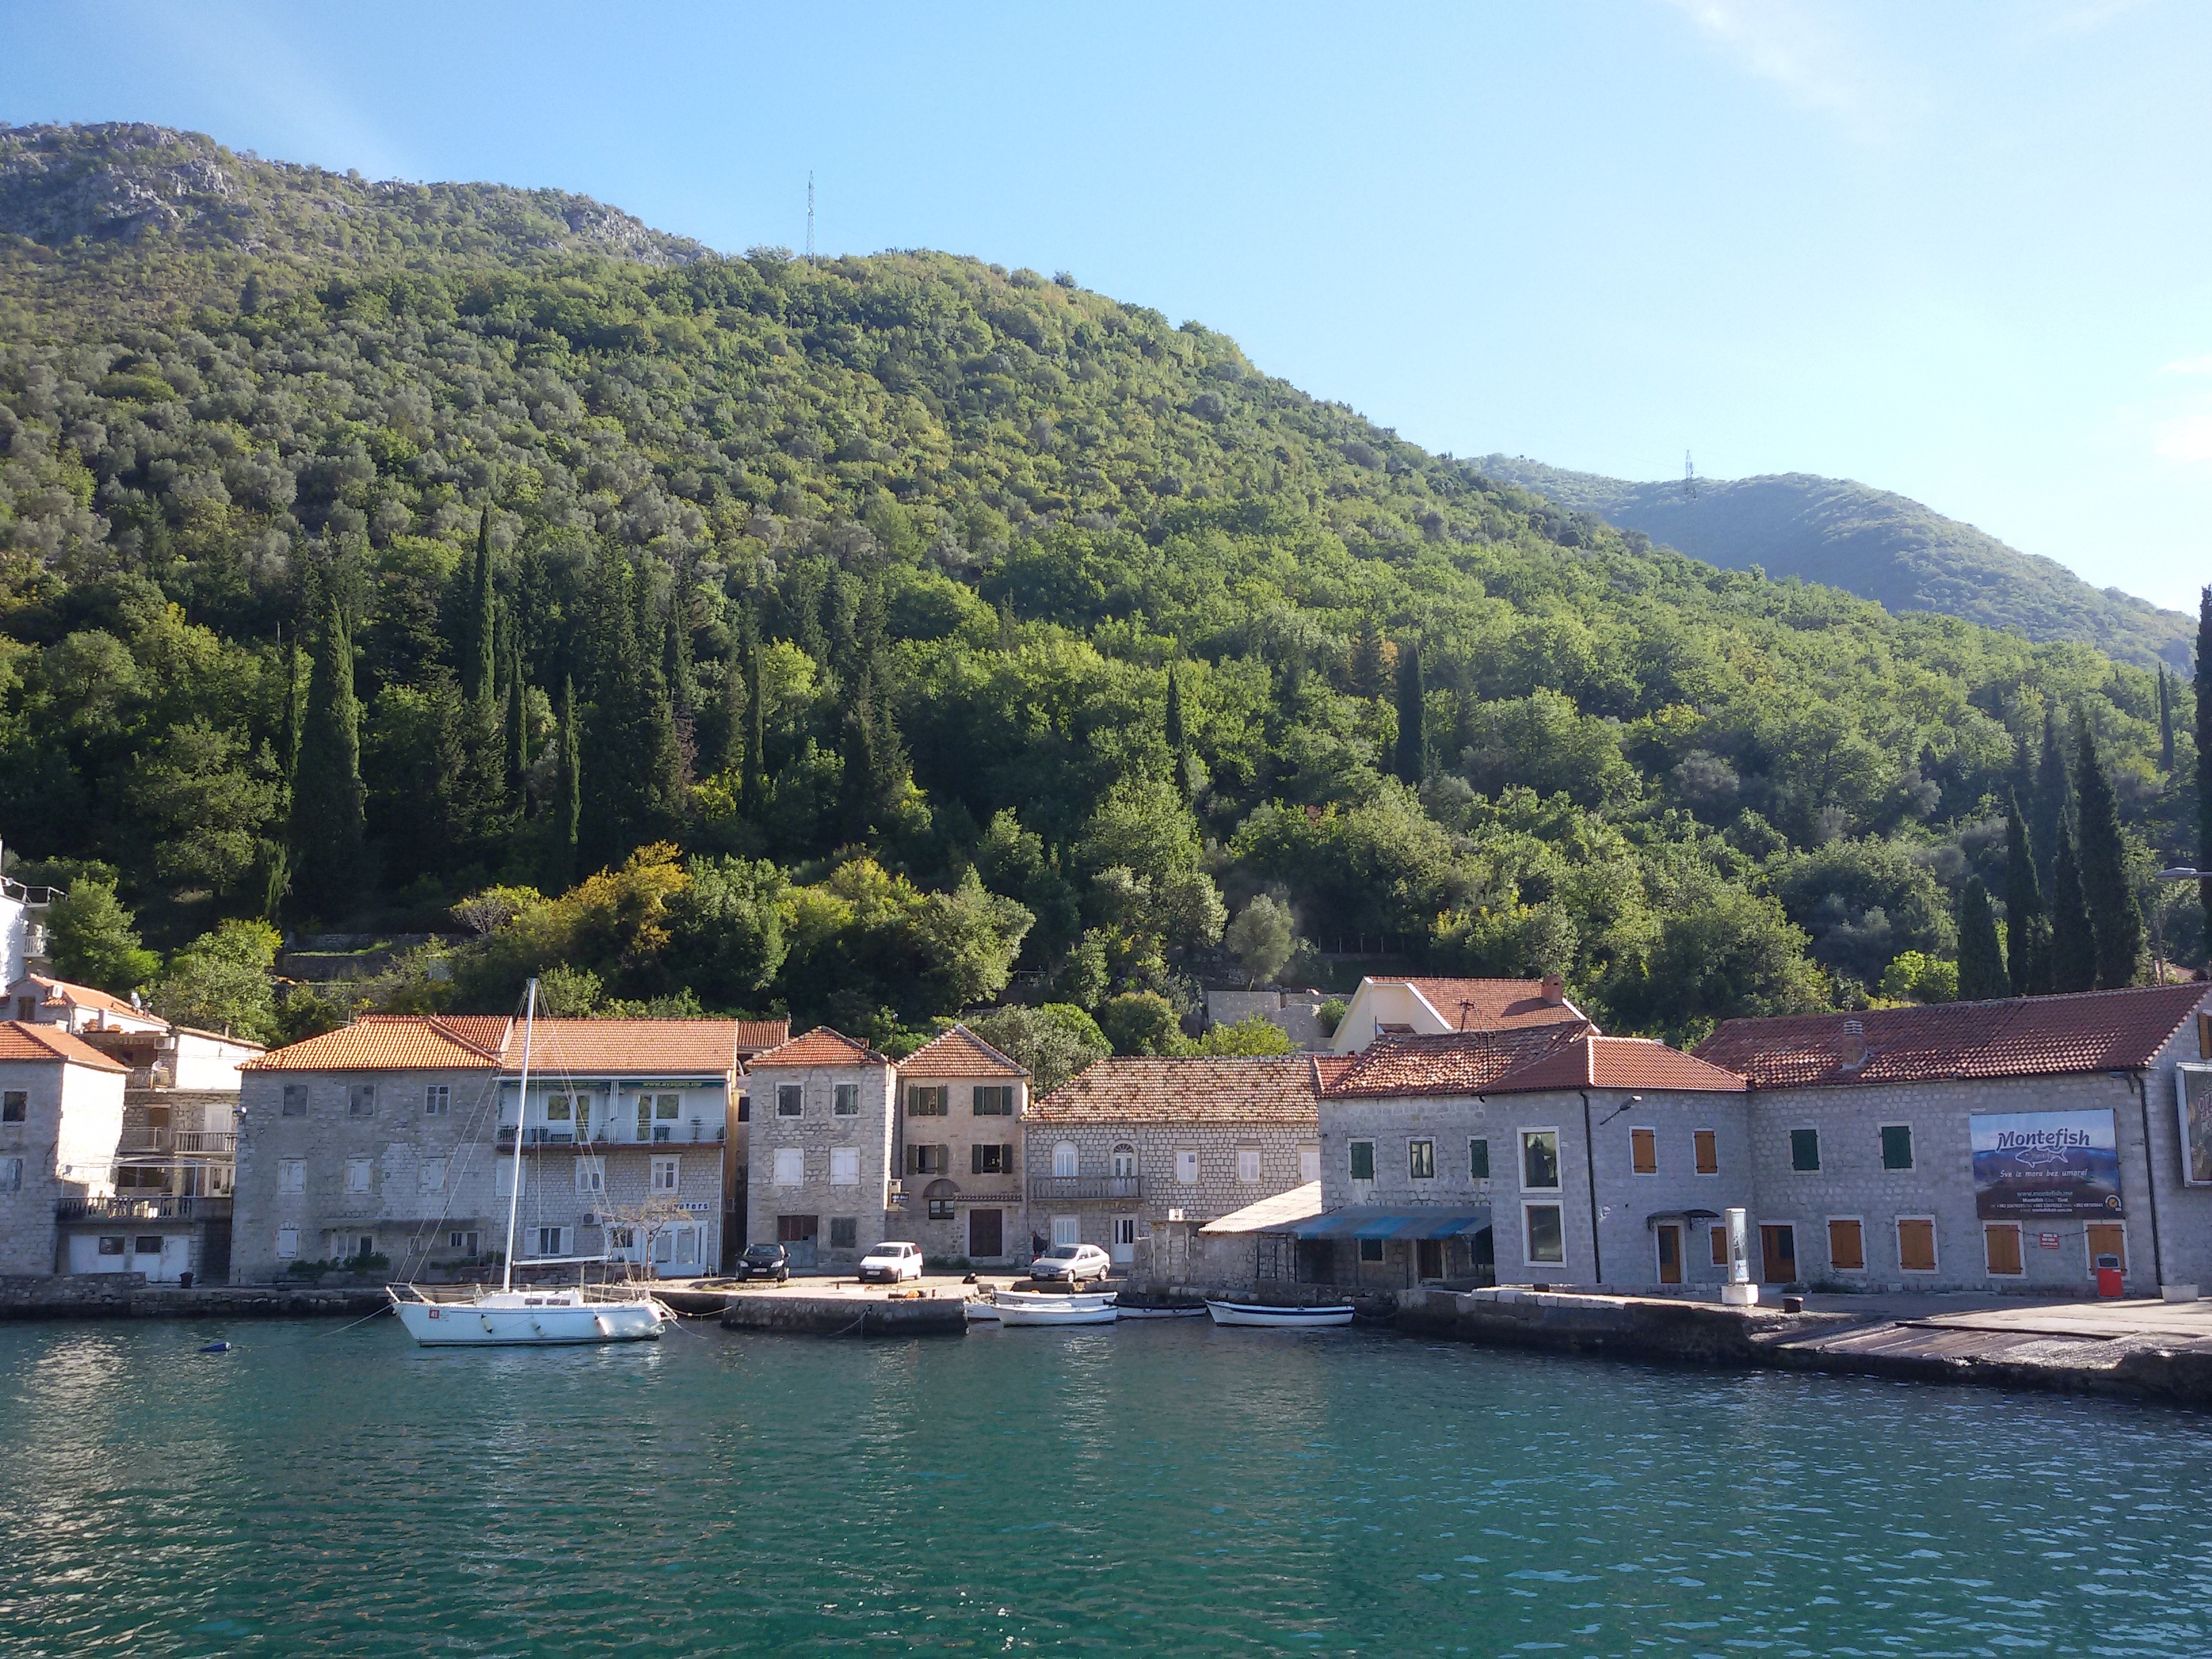
sea, water, mountain, lake, town, city, river, vacation, travel, europe, mediterranean, vehicle, bay, fjord, reservoir, body of water, adriatic, montenegro, landform